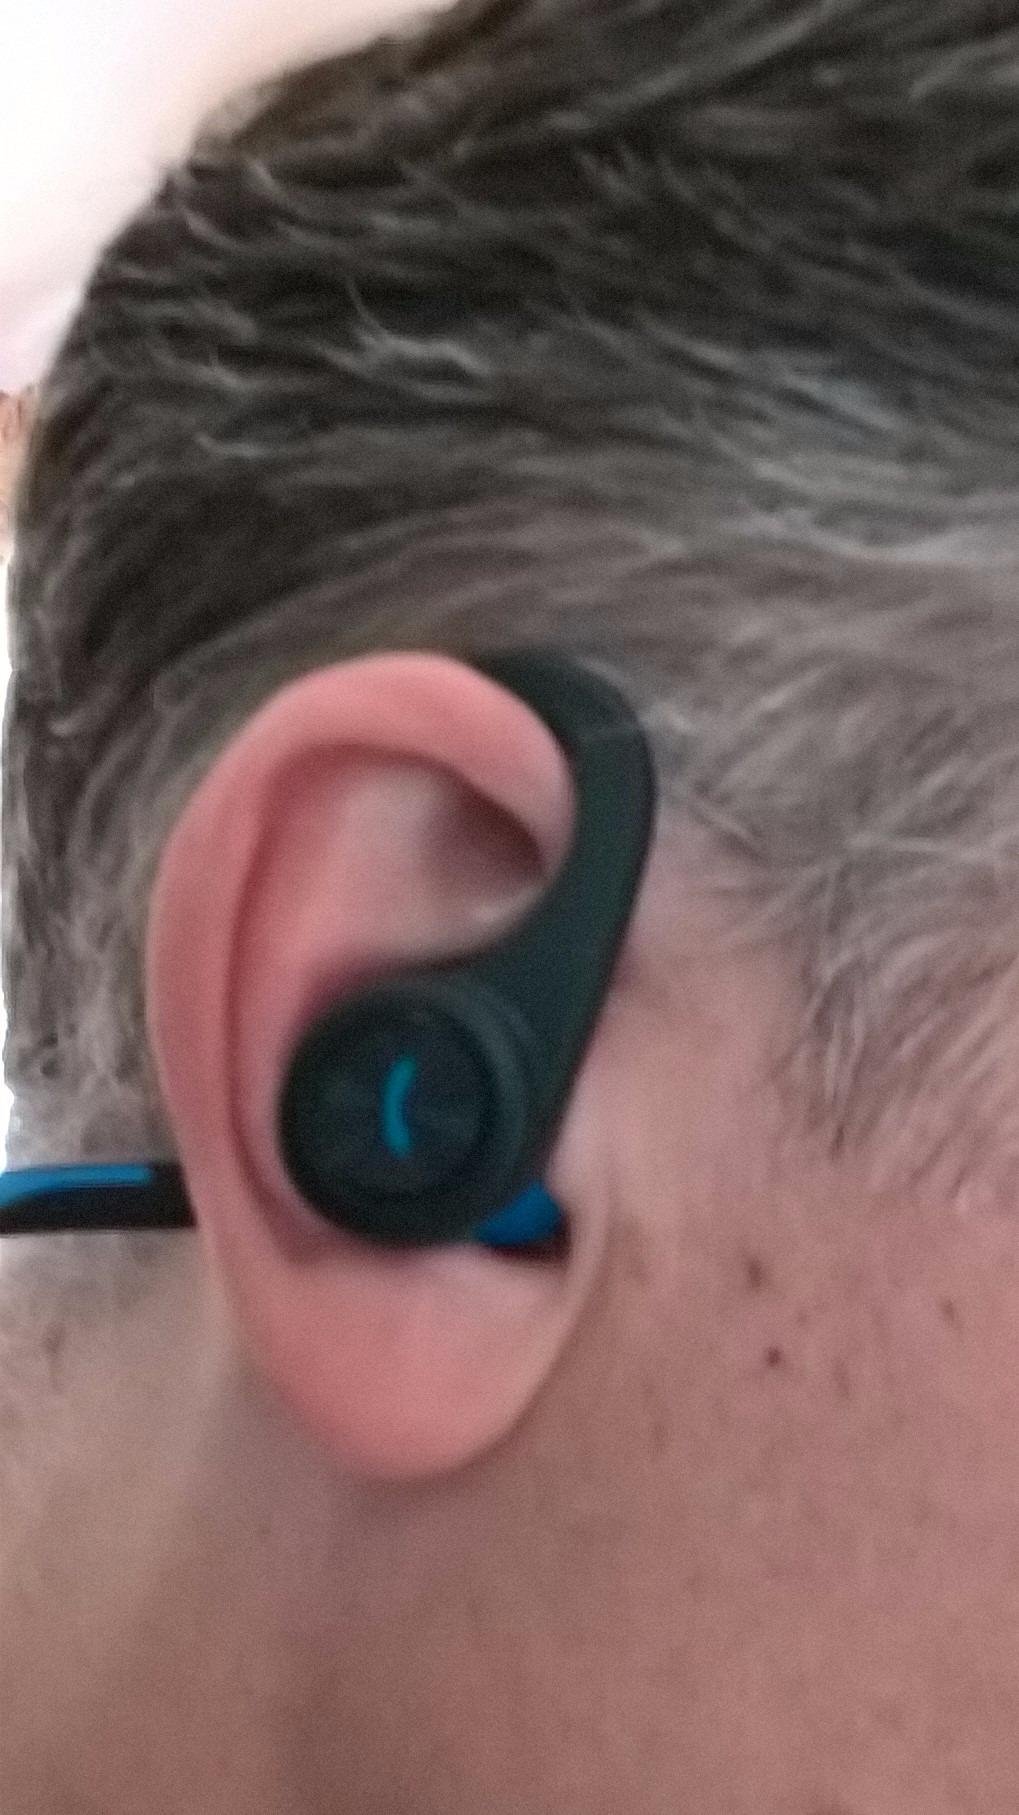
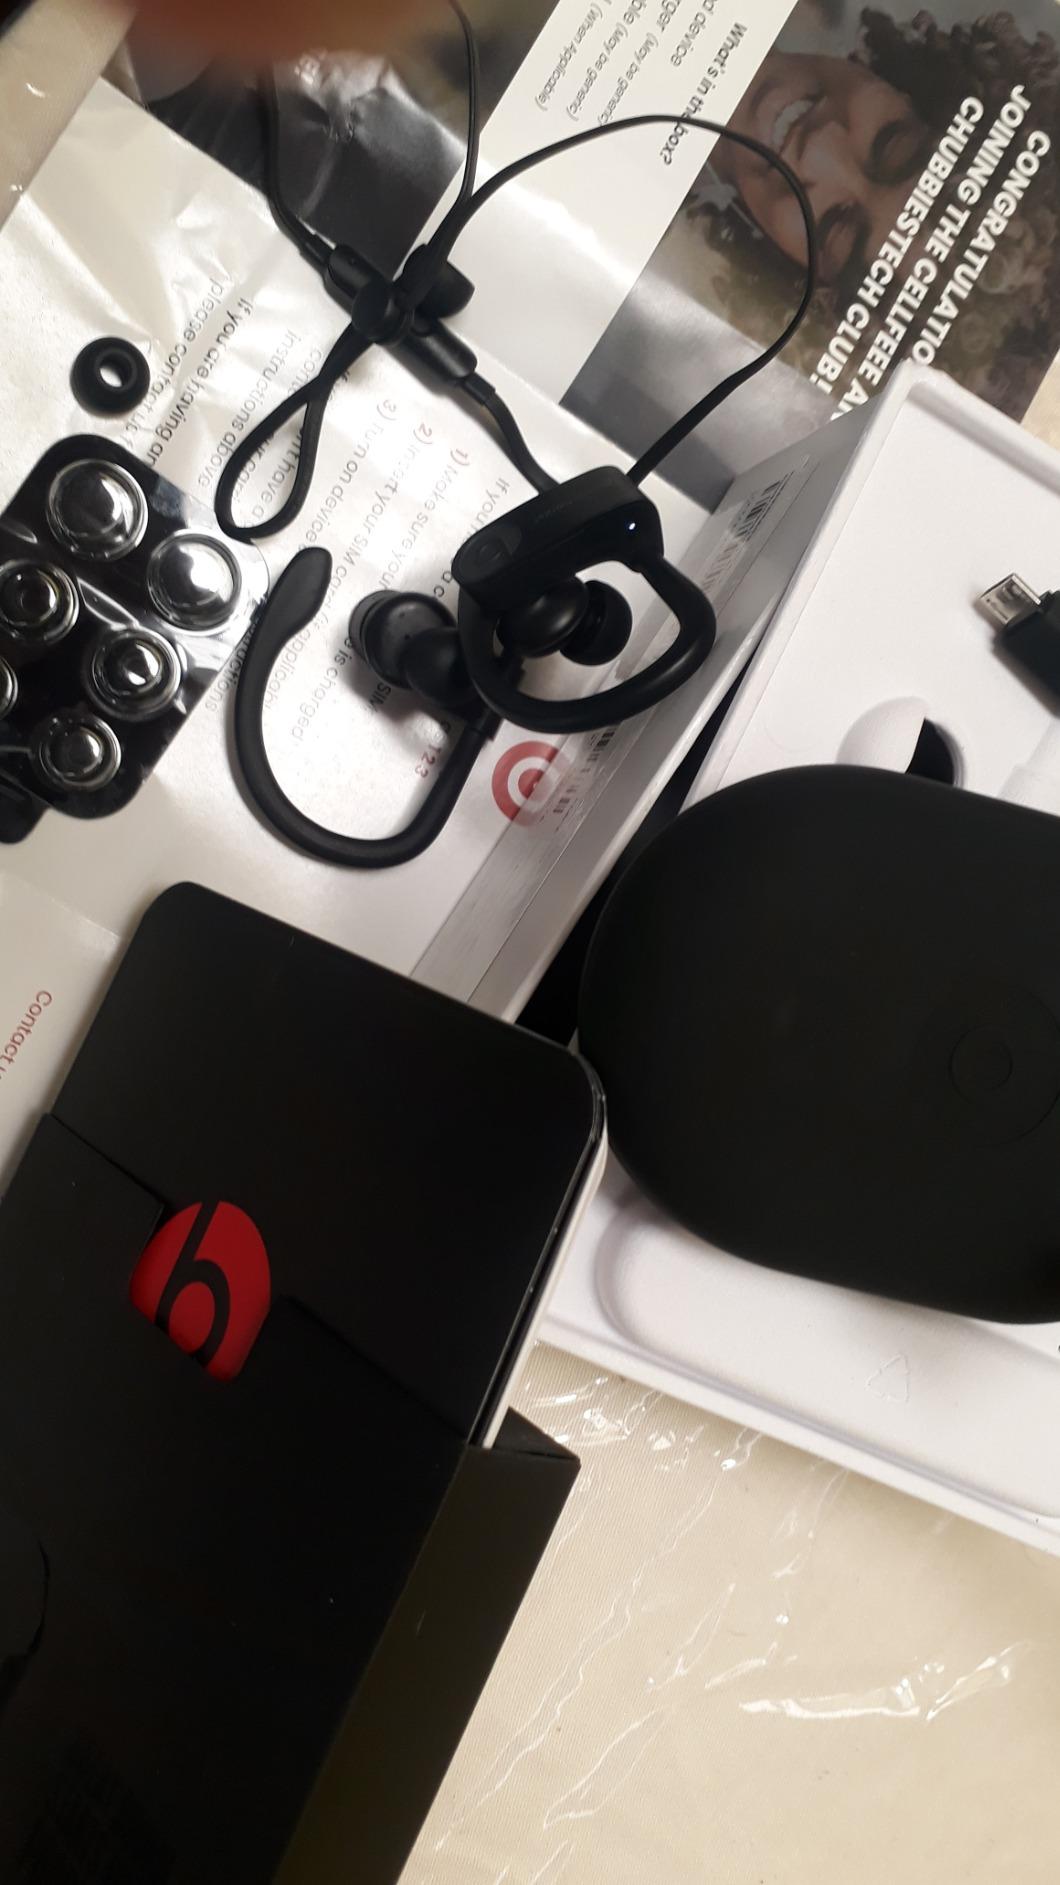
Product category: headphones
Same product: no